Lunenburg High School

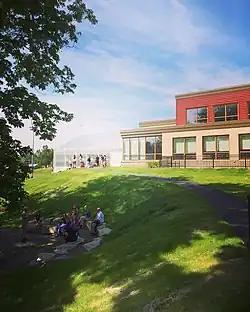
Lunenburg High School

Lunenburg High School is the high school of the town of Lunenburg, Massachusetts, United States in north-eastern Worcester County. The school educates students from Lunenburg. In 2016, a new Middle/High School building was completed.